Claude Gillingwater

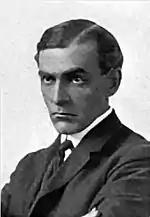
Claude Gillingwater (The Actor's Birthday Book, 1906)

In February, 1936, while filming "Florida Special" (1936) at Paramount studios, he fell from a platform, resulting in a severe back injury from which he never fully recovered. His general health began to decline and his career was threatened. This, along with the death of his wife Carlyn in April 1937, left him extremely depressed.